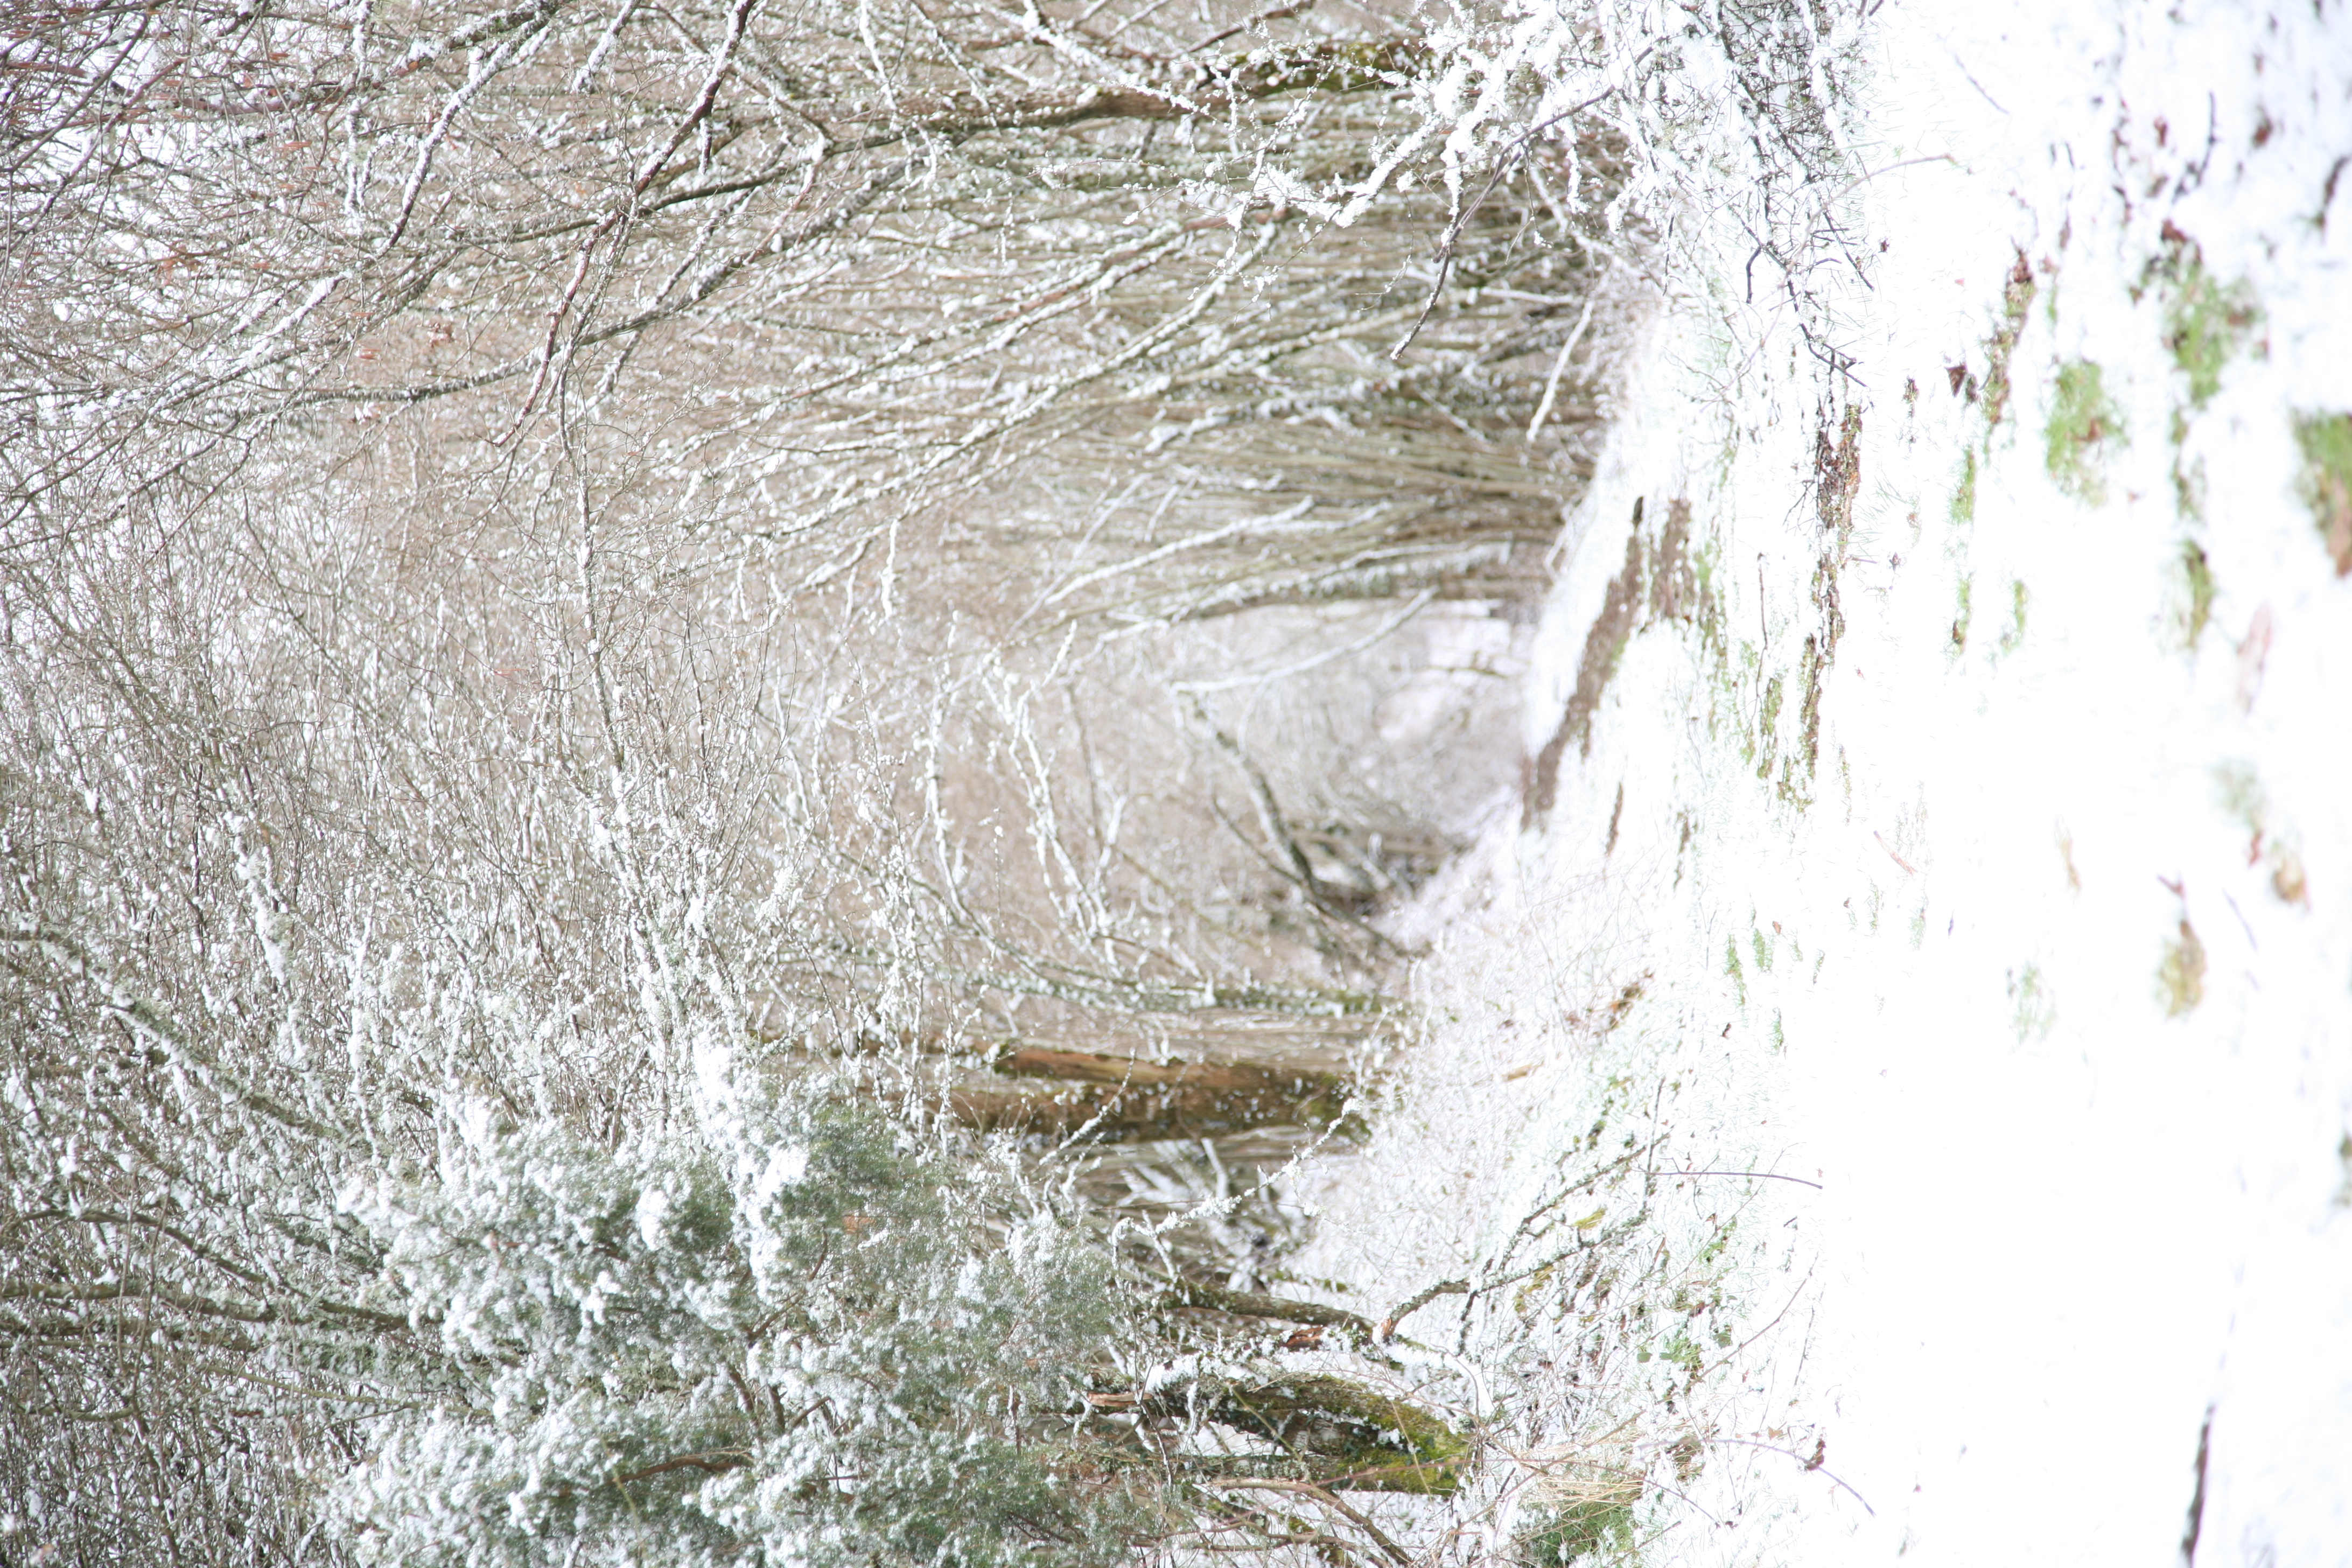
tree, forest, path, branch, snow, winter, frost, france, weather, season, auvergne, nuage, chemin, hiver, neige, arbre, camino, blizzard, woodland, habitat, freezing, natural environment, atmospheric phenomenon, woody plant, winter storm, rain and snow mixed